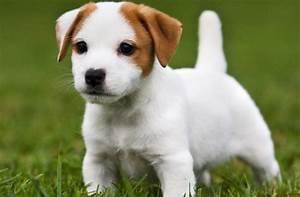
dog